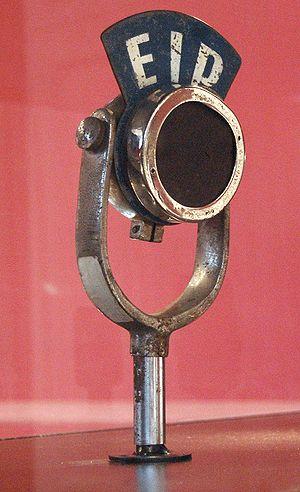
Ellinikí Radiofonía Tileórasi est le groupe audiovisuel public grec.